London Philharmonic Orchestra

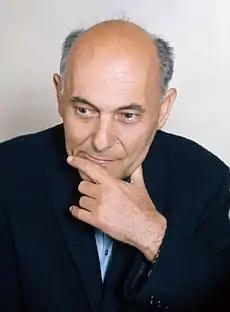
Sir Georg Solti, principal conductor, 1979–83

One of the constant difficulties of London orchestras was the lack of good rehearsal space and facilities. In 1973, acting jointly with the LSO, the LPO acquired and began restoring a disused church in Southwark, converting it into the Henry Wood Hall, a convenient and acoustically excellent rehearsal space and recording studio, opened in 1975.